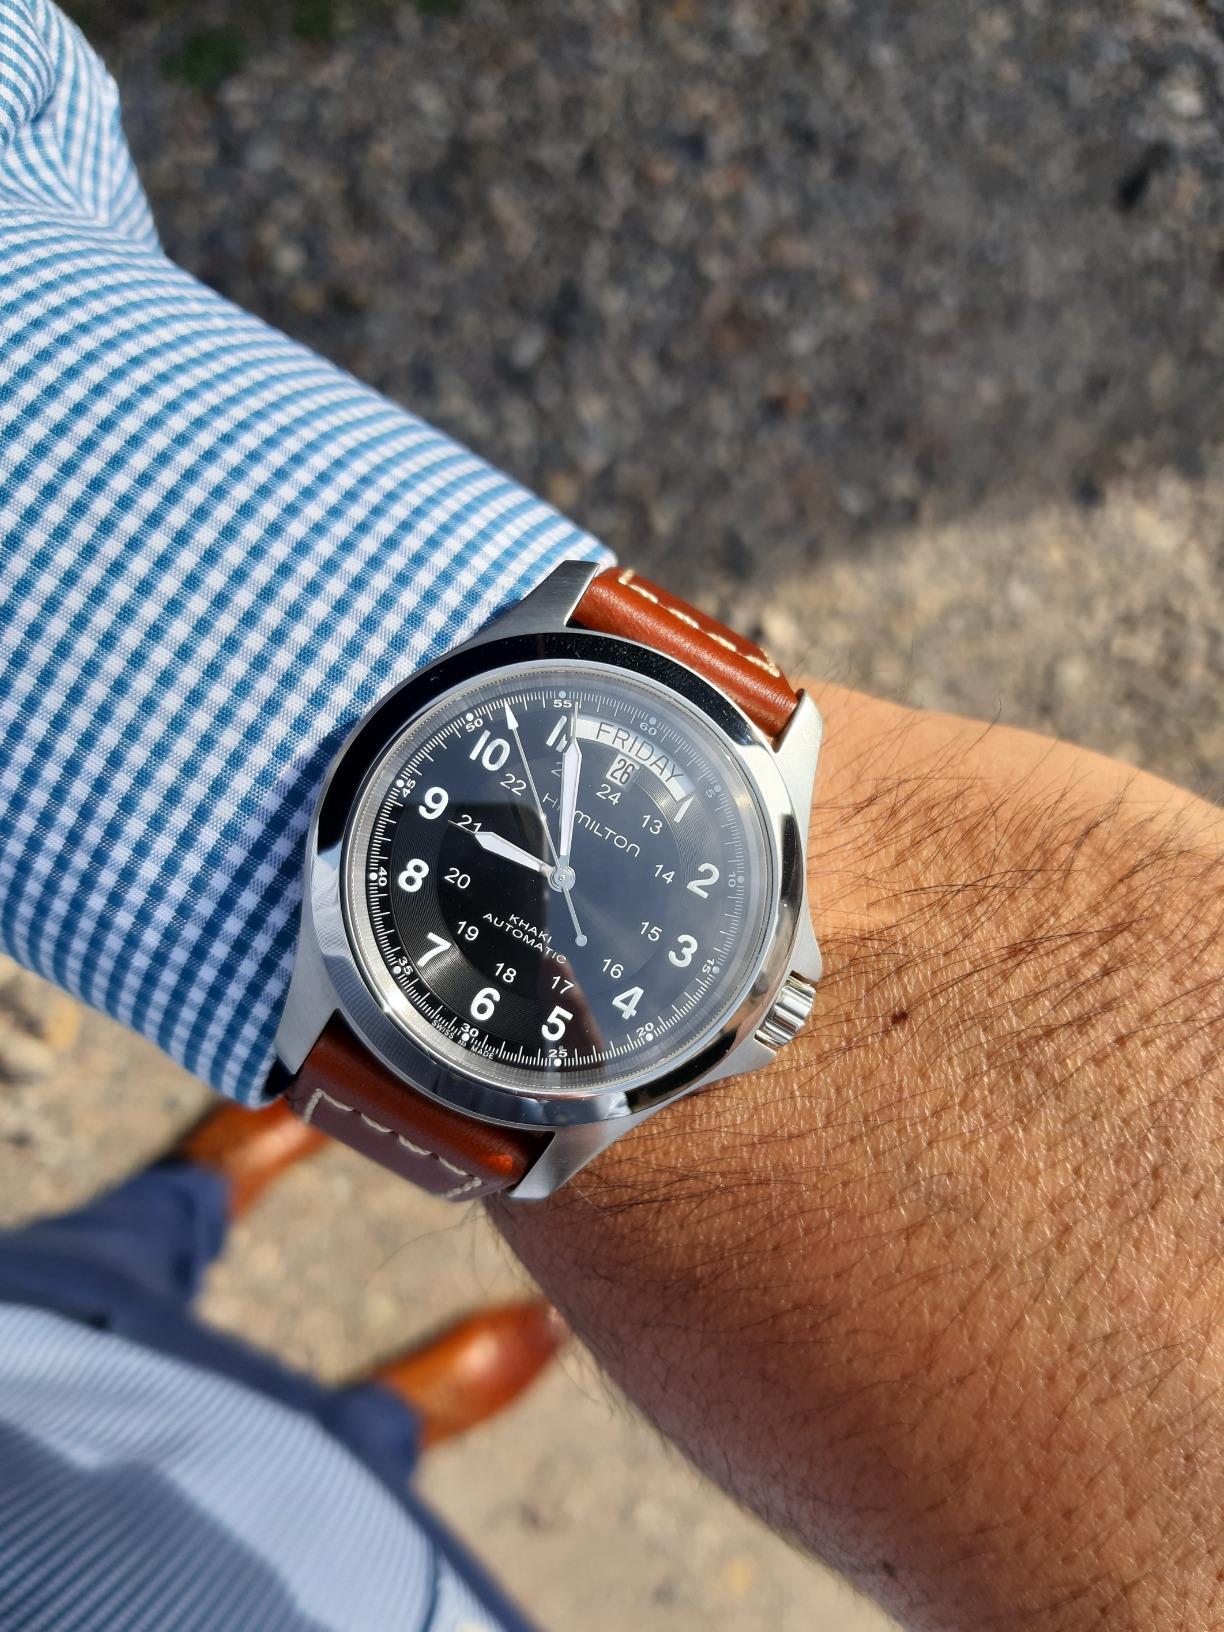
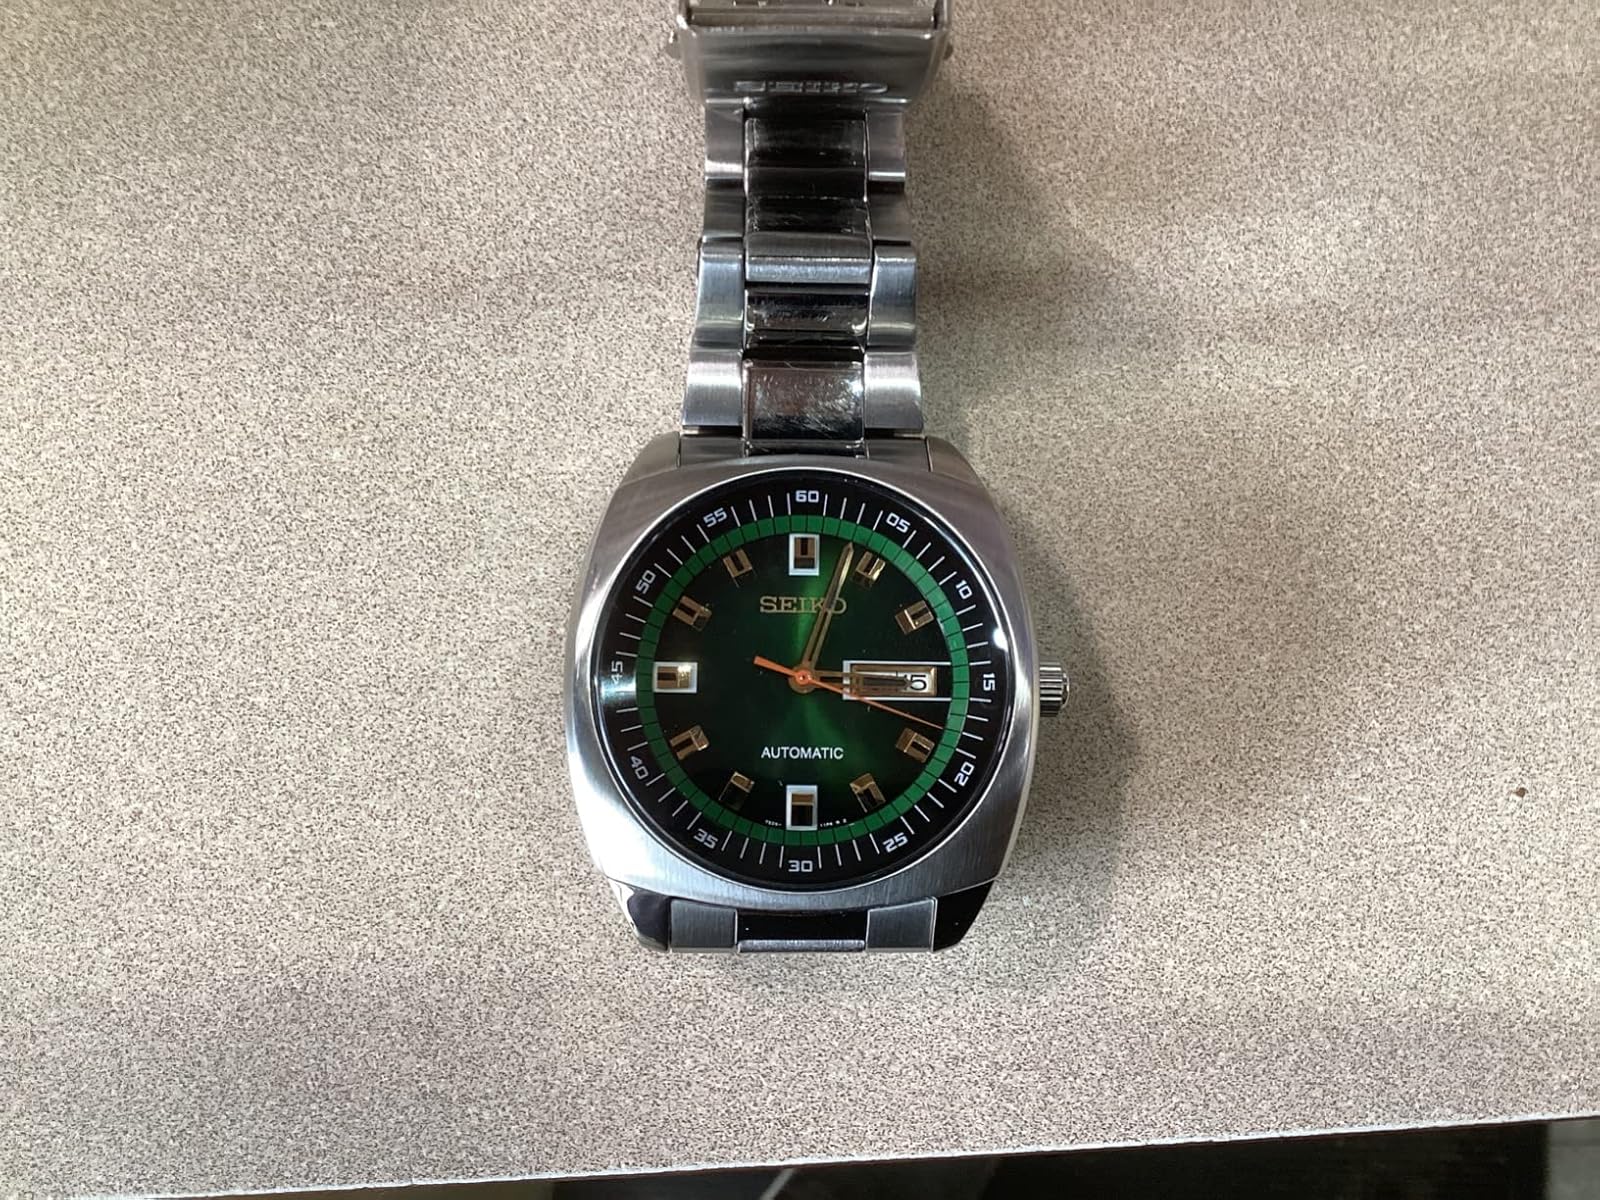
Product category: accessories_watch
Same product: no